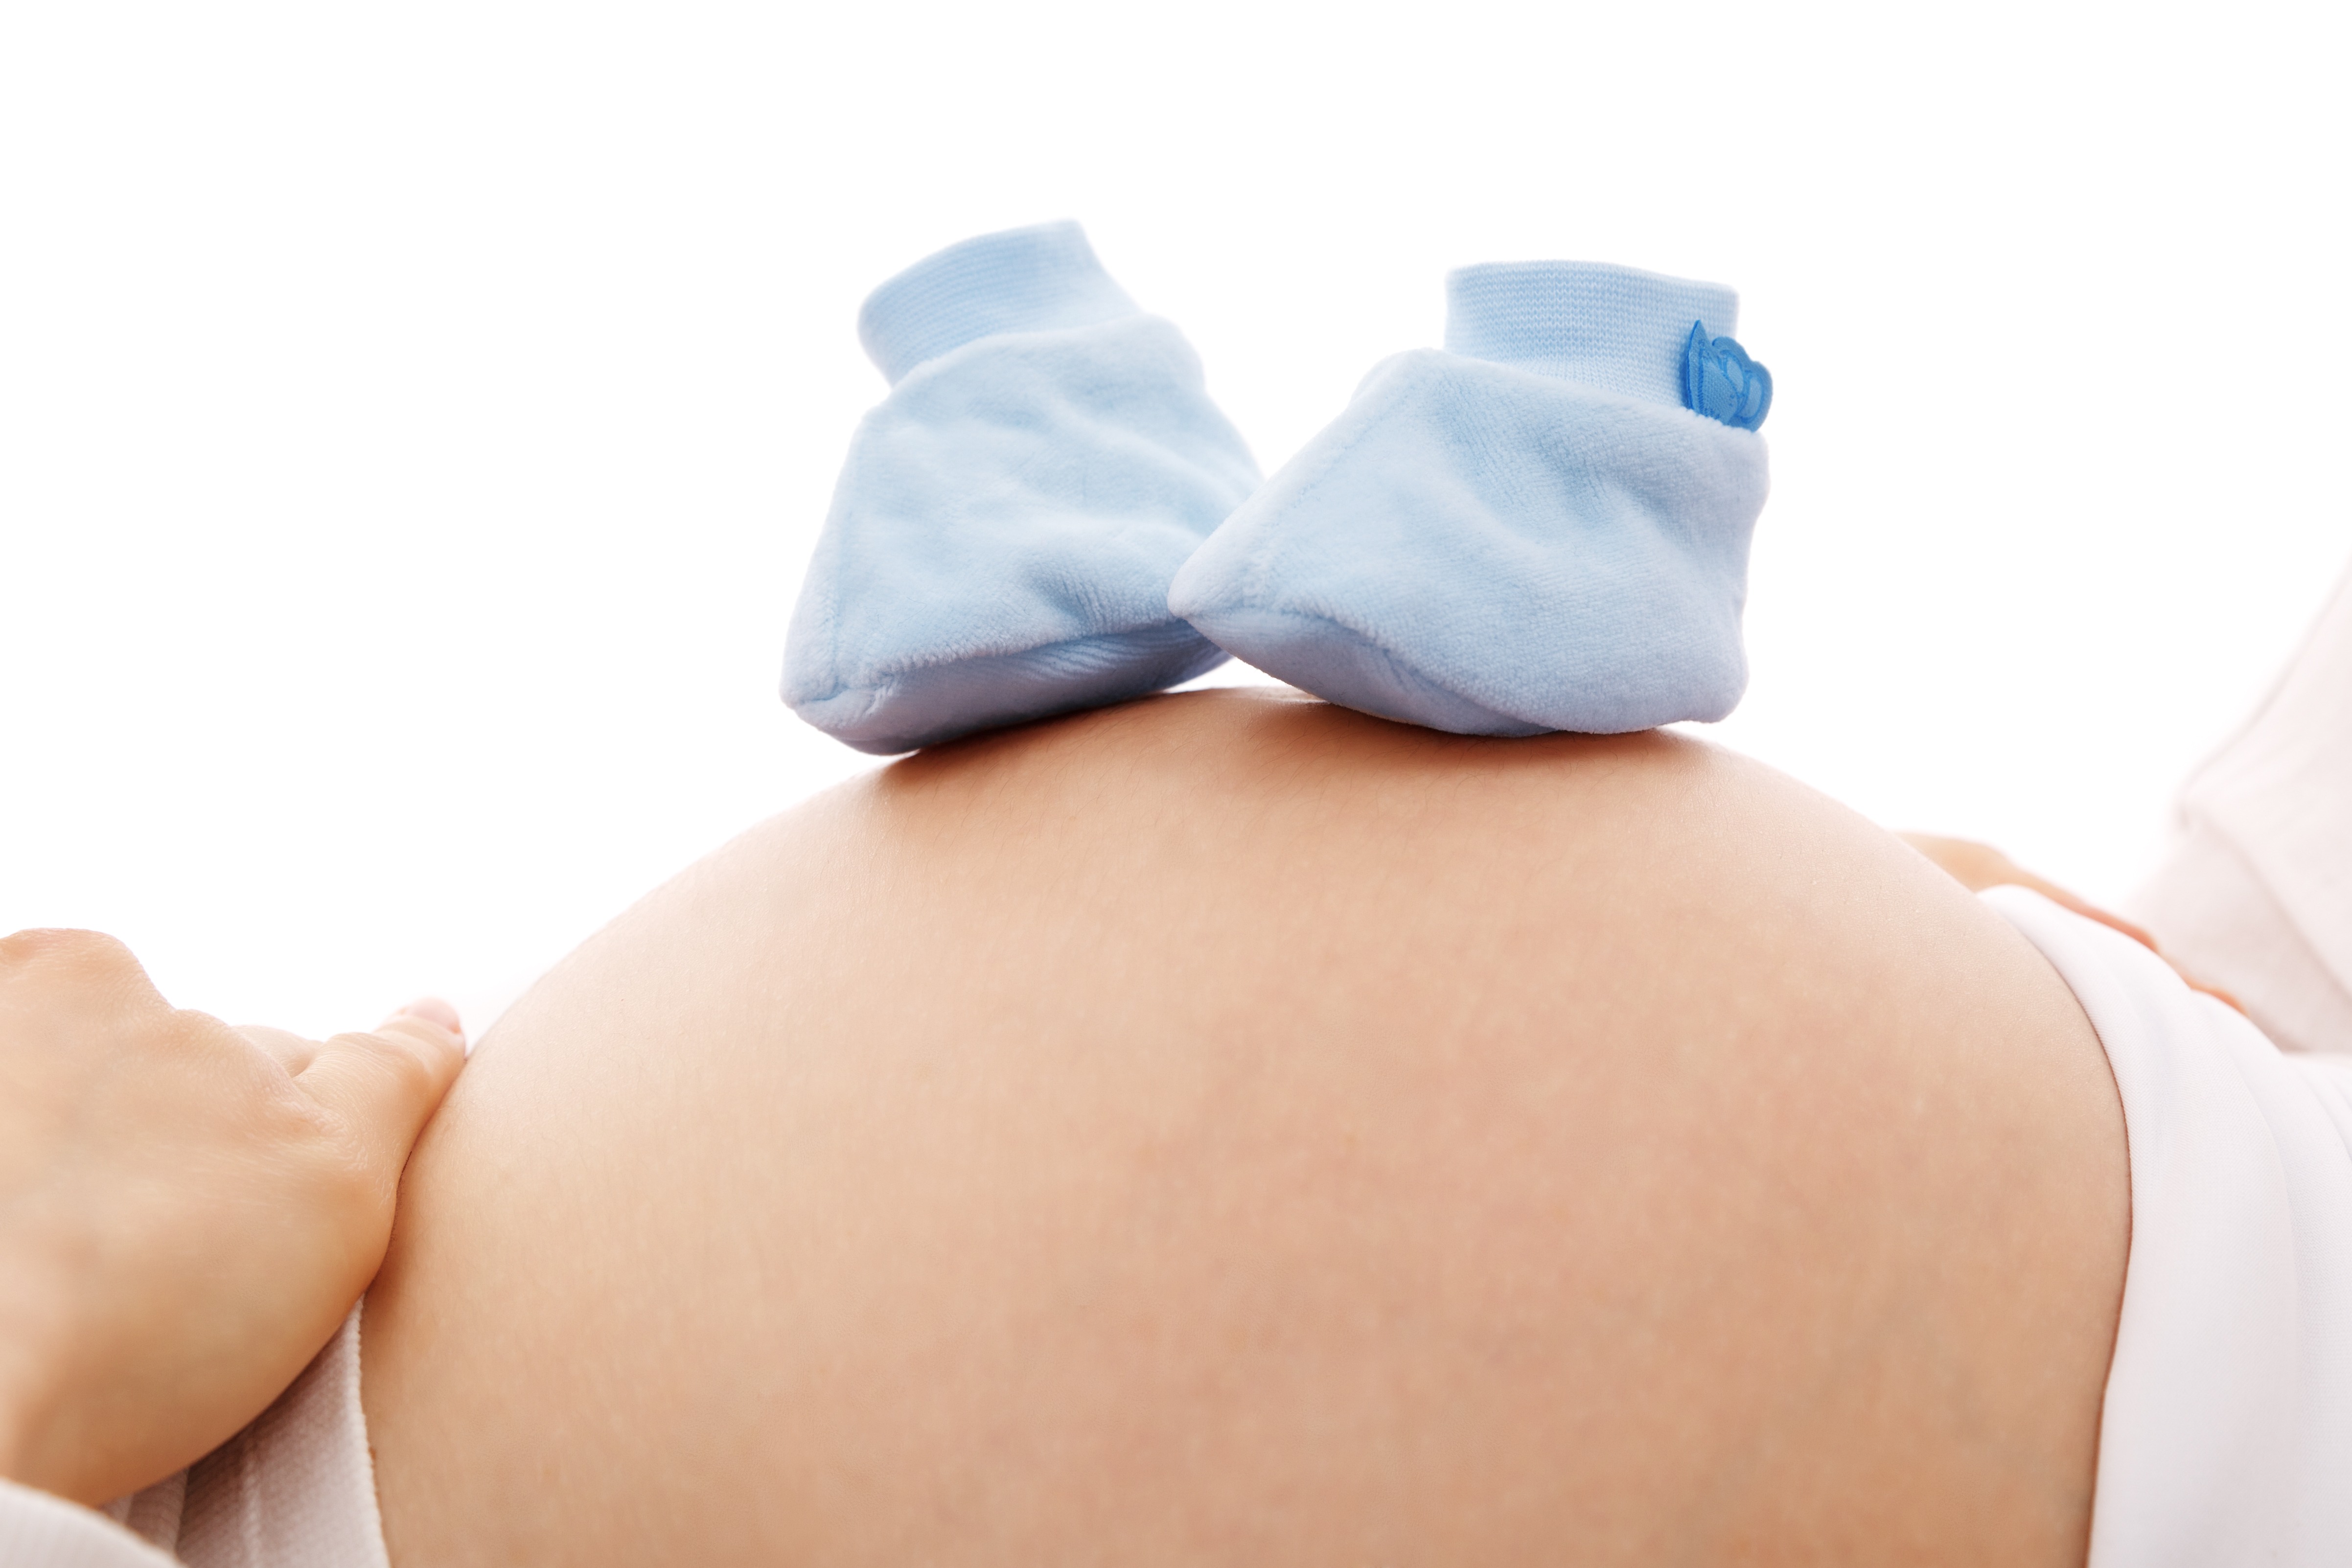
shoe, woman, boy, trunk, female, leg, waiting, child, arm, baby, muscle, life, mom, mouth, chest, pregnancy, maternity, human body, shoes, mother, thigh, skin, pregnant, belly, organ, body, expecting, stomach, abdomen, briefs, tummy, sense, undergarment